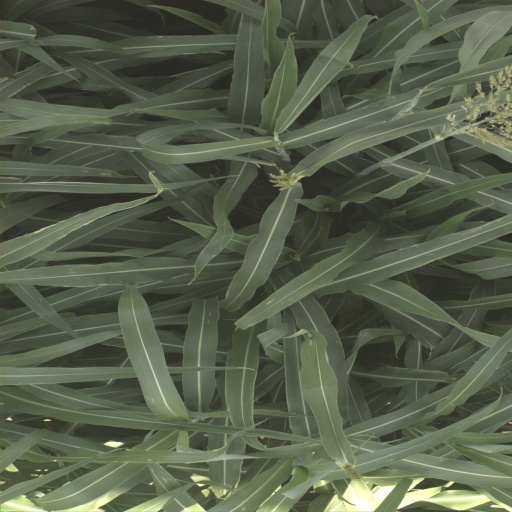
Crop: sorghum